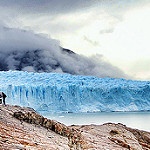
Label: glacier